Classical music in Scotland

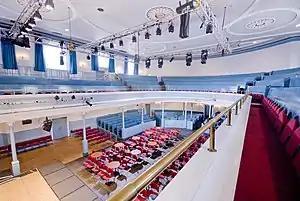
The inside of the auditorium of The Queen's Hall, Edinburgh

James MacMillan (b. 1959) is amongst the leading Scottish composers of the post-war period. Influenced by Polish expressionism, he also incorporates elements of Scottish folk music, as in his "The Confession of Isobel Gowdie" (1990). His "Veni, Veni, Emmanuel" (1992) was written for internationally renowned percussionist Evelyn Glennie (b. 1965). Craig Armstrong (b. 1959) has produced music for numerous films, including "The Bone Collector" (1999), "Orphans" (2000) and "Moulin Rouge!" (2001).